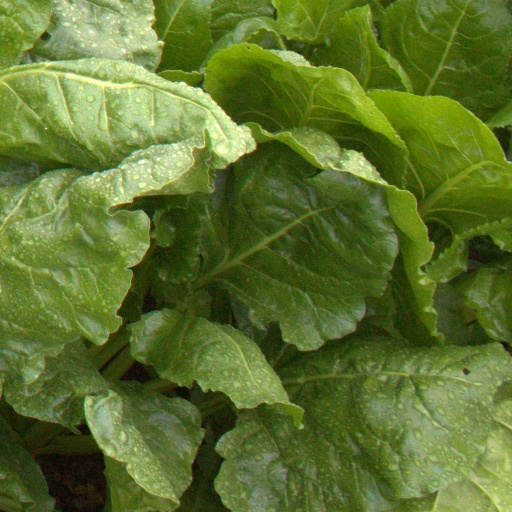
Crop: sugar beet